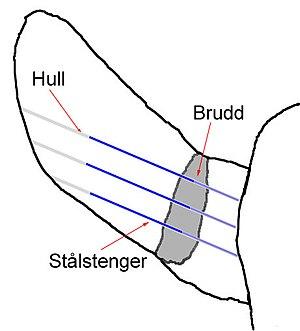
Le Trollpikken, est une formation rocheuse de forme phallique située sur une falaise non loin de la commune d'Eigersund, au sud-ouest de la Norvège.